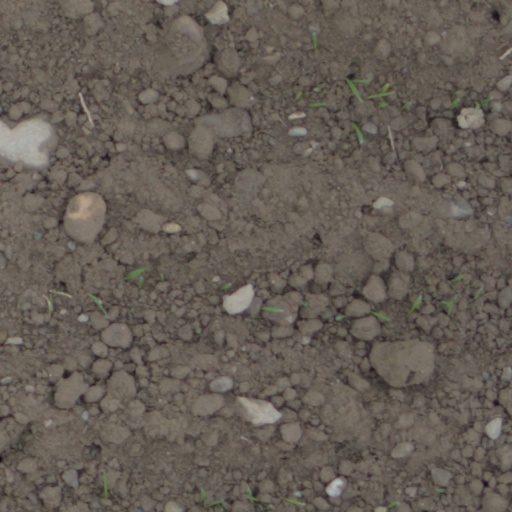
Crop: wheat